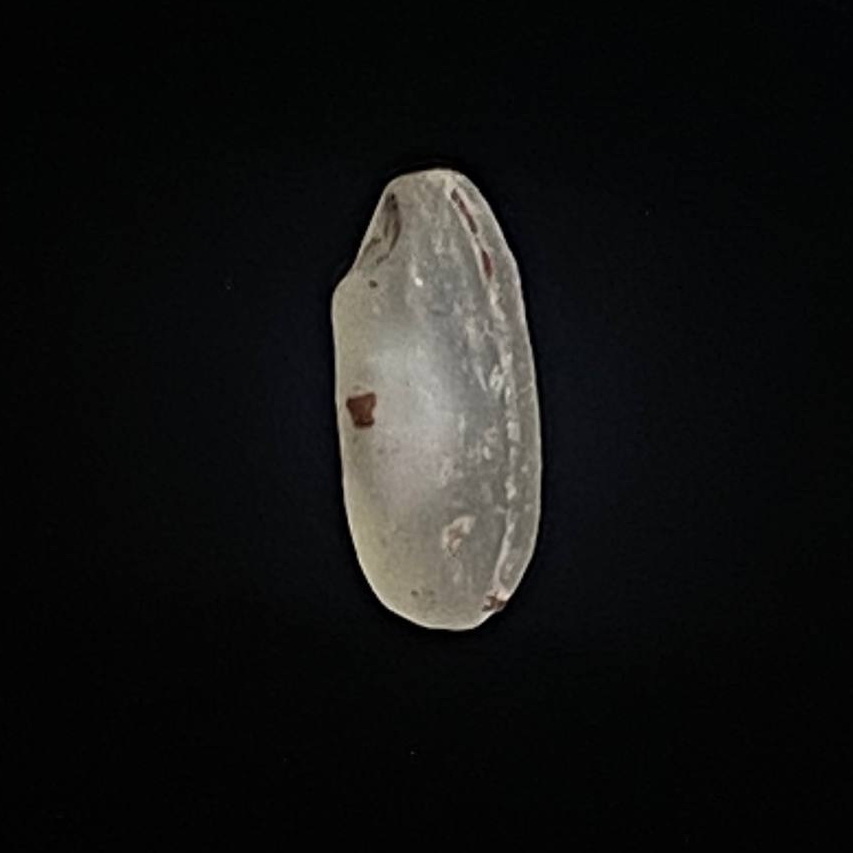
Rice variety: Amon